Jan van Wechelen

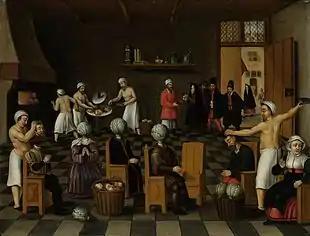
"The Legend of the Baker of Eeklo"

Jan van Wechelen collaborated regularly with fellow Antwerp artist Cornelis van Dalem. Van Wechelen was a gifted staffage painter and his dignified figures are regarded as well suited to van Dalem's landscapes. At least three such collaborations between the two artists are suspected. This includes a "Landscape with nomads" (also known as "Landscape with gypsies" at the Staatliche Kunsthalle Karlsruhe. This painting likely represents a family of gypsies as a seated woman wears the distinctive oval white hat which was a common indicator for a gypsy woman in 16th century Flemish paintings.